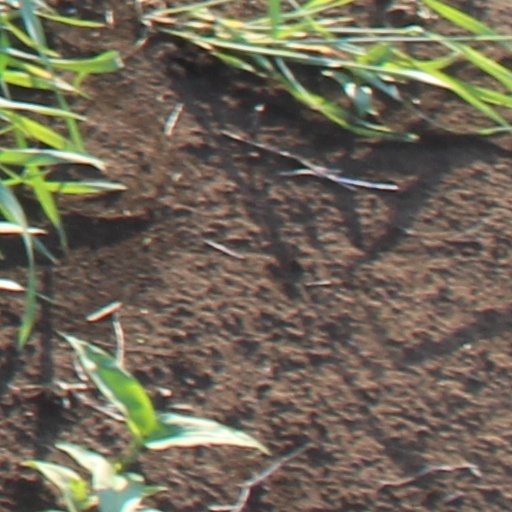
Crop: wheat